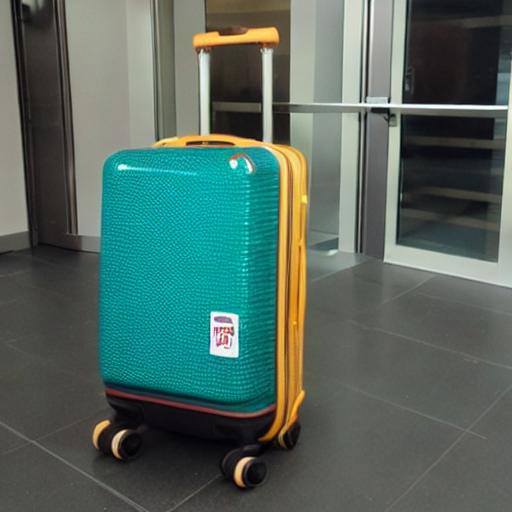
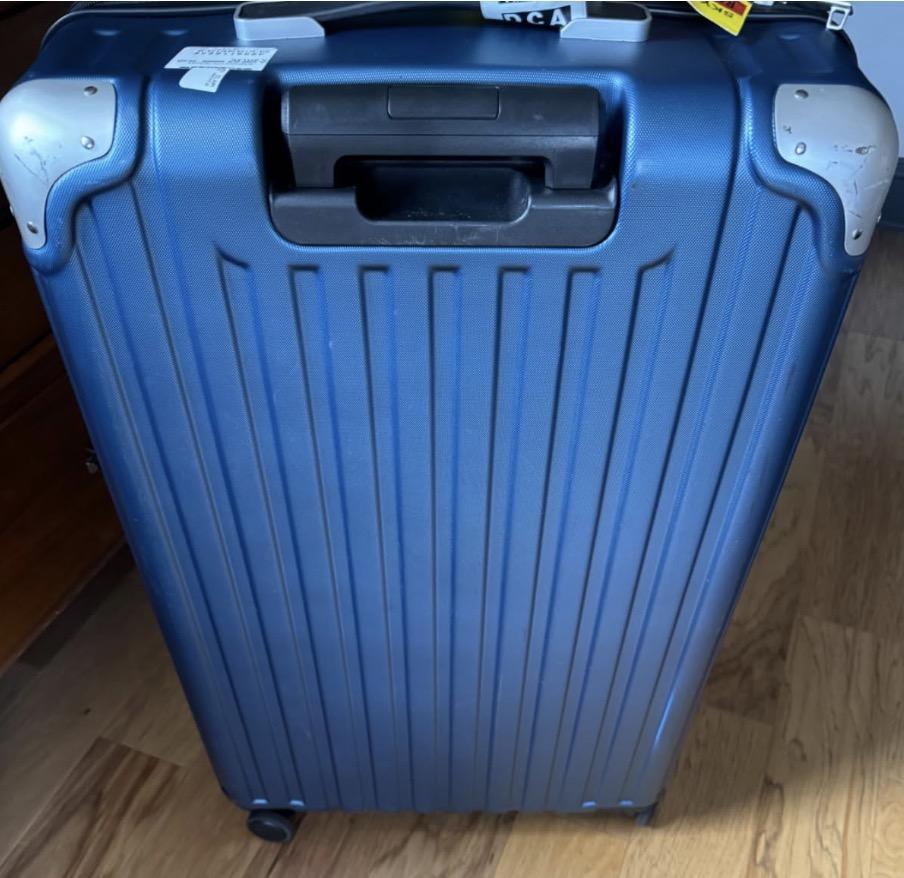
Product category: items_tea
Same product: no